Rich Little

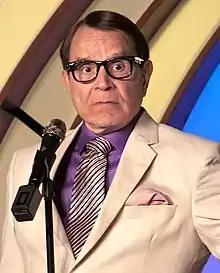
Little performing as Jack Benny in 2015

Richard Caruthers Little (born November 26, 1938) is a Canadian-American comedian, impressionist and voice actor. Sometimes known as the "Man of a Thousand Voices", Little has recorded nine comedy albums and made numerous television appearances, including three HBO specials.